Shin-Miyakawa Station

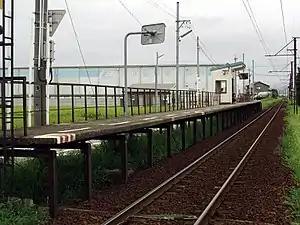
Shin-Miyakawa Station in August 2008

is a railway station in the town of Kamiichi, Nakaniikawa District, Toyama Prefecture, Japan, operated by the private railway operator Toyama Chihō Railway.